Culture of Trinidad and Tobago

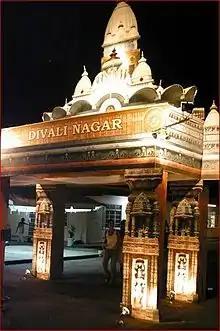
Divali Nagar in Chaguanas, Caroni County, Trinidad and Tobago.

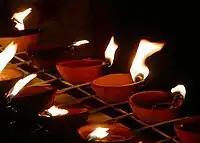
Diyas lighting on Divali night in Trinidad and Tobago.

Divali is a Hindu festival, a celebration of the victory of good over evil. The Divali Nagar is a fair that originated in Trinidad and Tobago.